Describe the emotion expressed in this image:  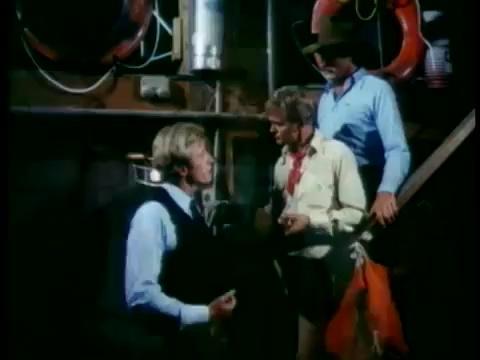
This person displays Pain, valence and arousal with low intensity.